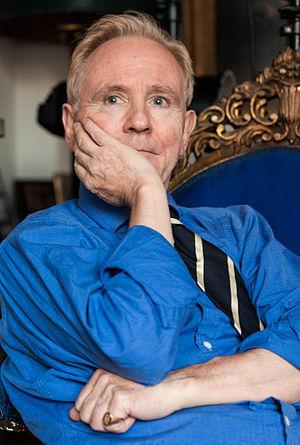
Michael Allan Warren, né le 26 octobre 1948 à Londres, dans le quartier de Wimbledon, est un photographe britannique, qui a travaillé avec les acteurs célèbres d'Hollywood des années 1960, 1970 et 1980 ainsi que la famille royale britannique. Il a aussi publié des livres sur sa vie dans le Swinging London des années 1960 et à Hollywood.